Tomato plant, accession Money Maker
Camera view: vertical (180 deg); turntable rotation: 240 degrees
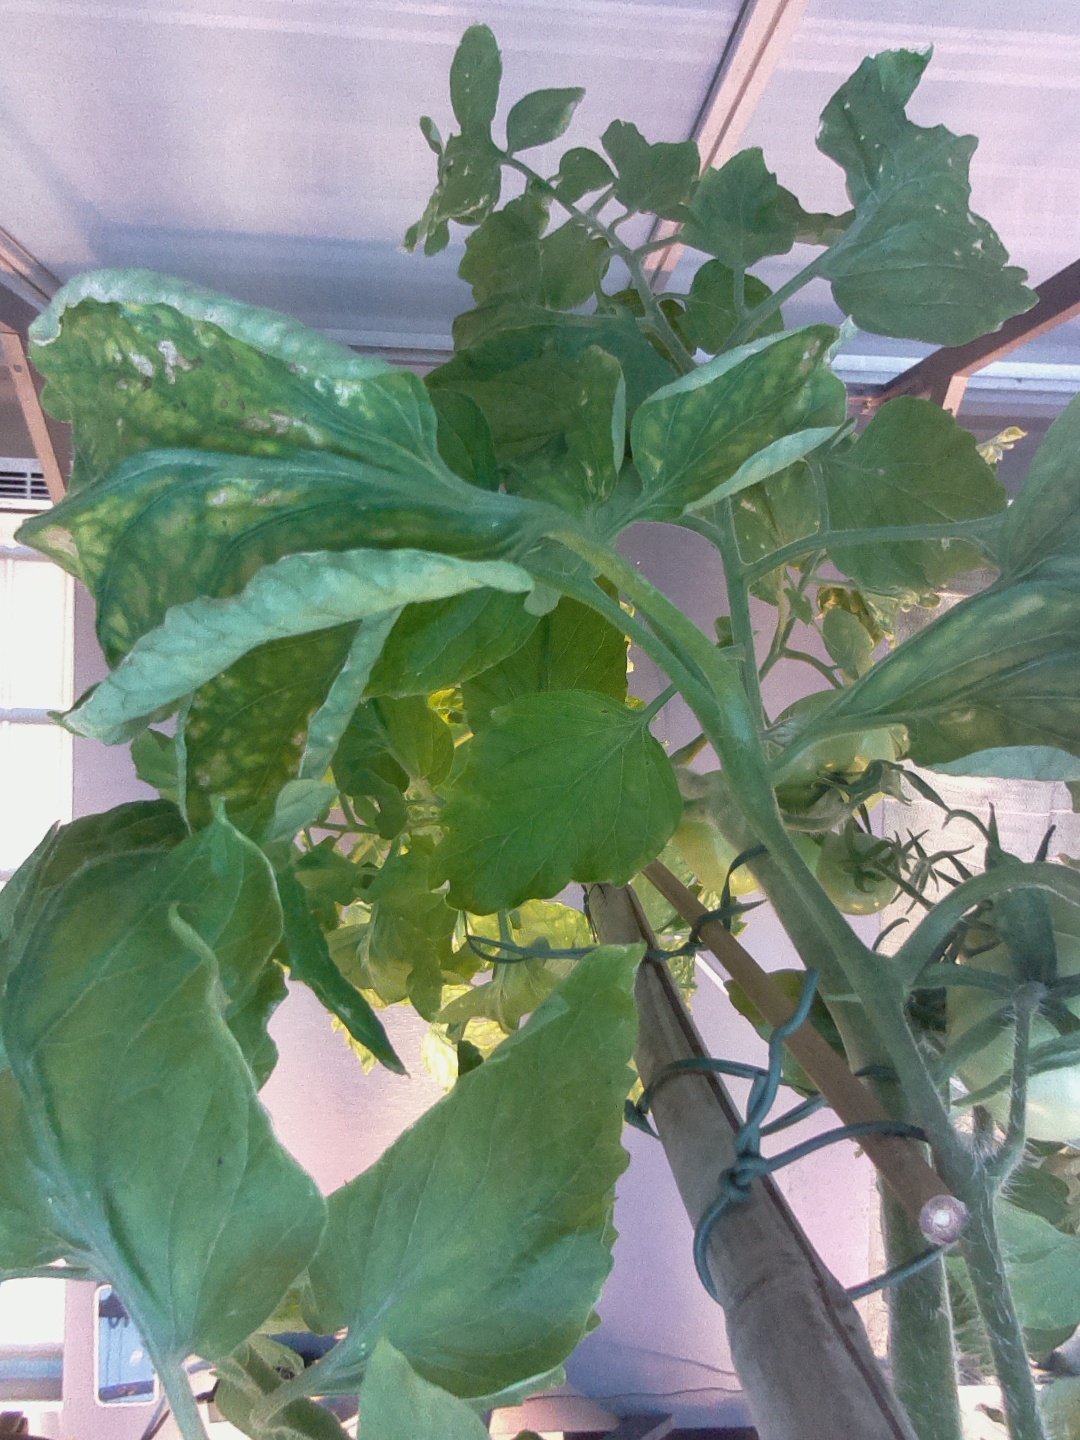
BBCH growth stage 77: 70%-80% of final fruit size